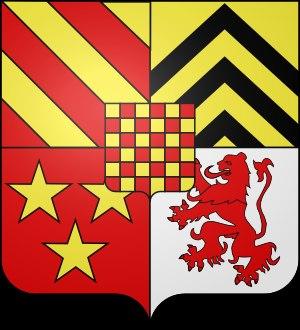
La maison de Lévis, plus connue sous le nom de Lévis-Mirepoix, est une famille subsistante de la noblesse française, originaire du village de Lévis, connue depuis le XIIᵉ siècle comme vassale des seigneurs de Montfort-l'Amaury. Après l'attribution de la seigneurie de Mirepoix par Simon de Montfort à Guy Iᵉʳ de Lévis-Mirepoix à la suite de sa participation à la croisade des albigeois au XIIIᵉ siècle, elle est devenue une puissante famille de seigneurs languedociens. Cette famille compta jusqu'à onze branches, dont six ont accédé à la dignité ducale sous l'Ancien Régime. Dix d'entre elles sont aujourd'hui éteintes, dont toutes les branches ducales. Seule subsiste la branche de Léran, qui a repris le nom de Lévis-Mirepoix.
La vicomté de Ventadour s'est formée vers 1060, par un partage de la vicomté de Comborn, au profit d'Ebles Iᵉʳ, fils d'Archambaud II de Comborn. La nouvelle vicomté de Ventadour correspondait à la moitié orientale de la vicomté de Comborn.